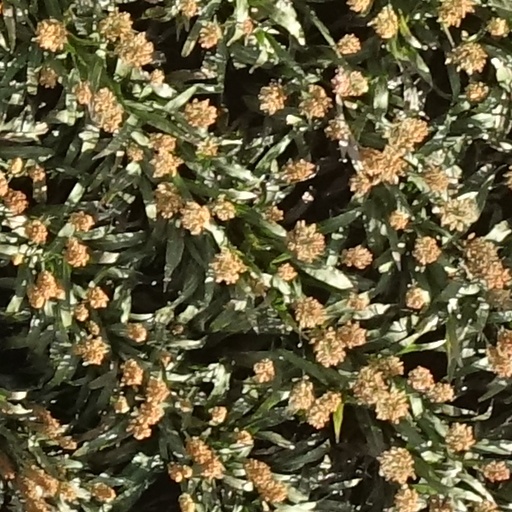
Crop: sorghum